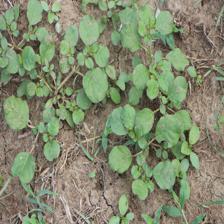
Label: BroadLeafWeed